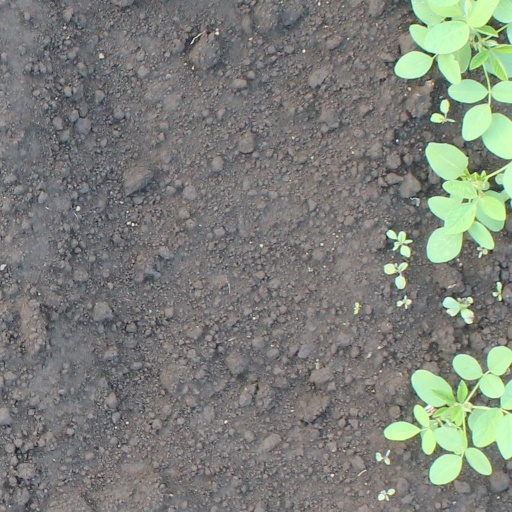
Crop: soybean